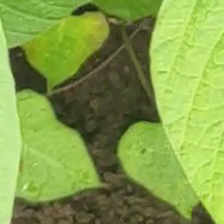
Weed species: Obscure_morning _glory(Ipomoea obscura)